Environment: real
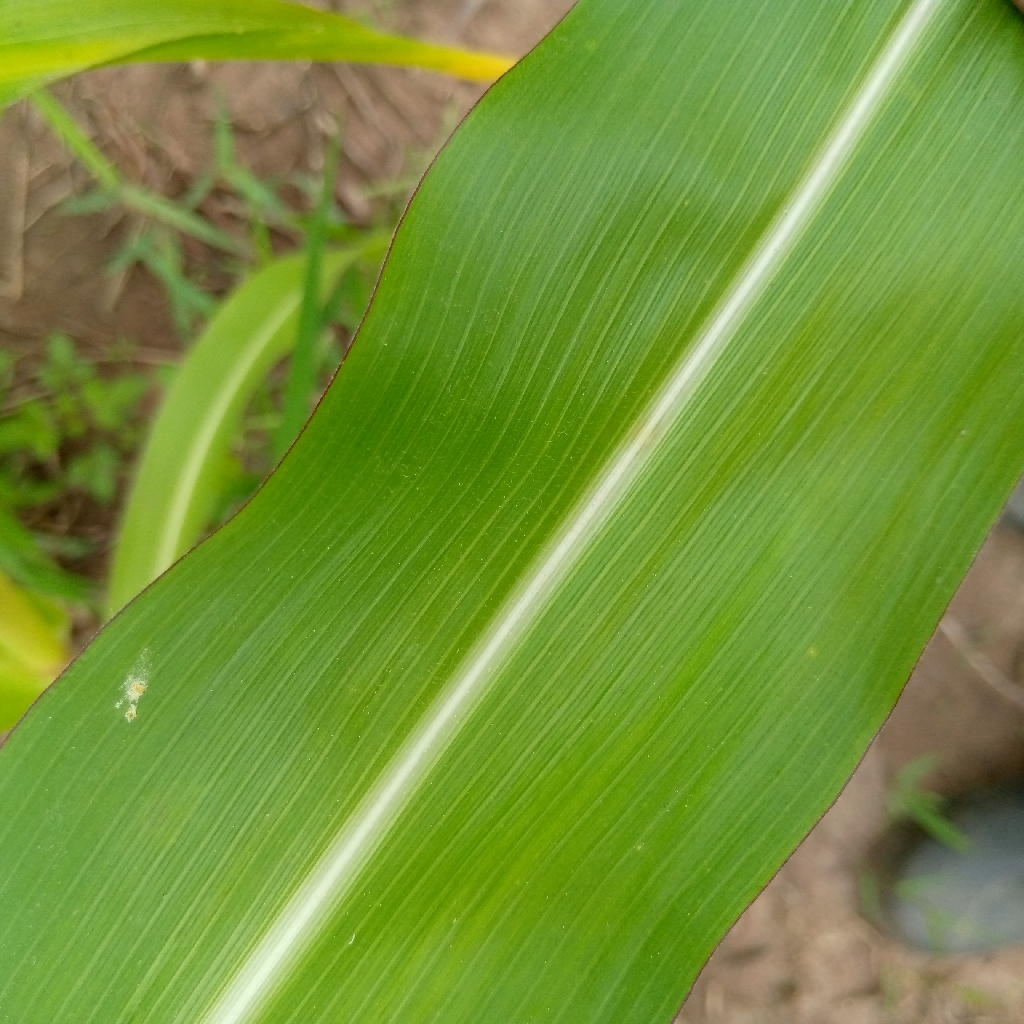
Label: healthy